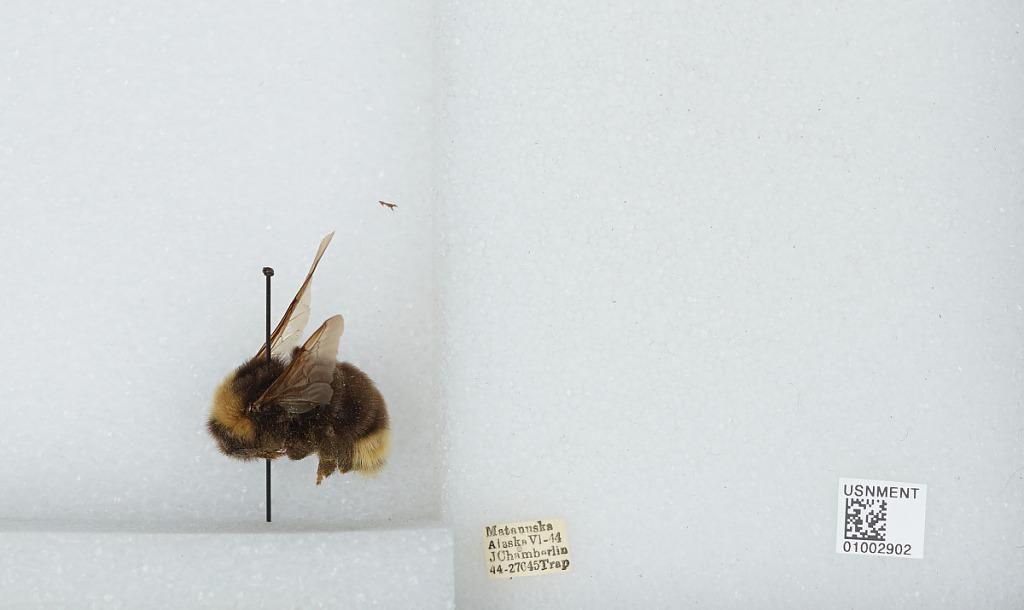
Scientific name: Bombus (Psithyrus) ashtoni (Cresson)
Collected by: J. Chamberlin
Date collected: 1944-6-
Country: United States
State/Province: Alaska
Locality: Matanuska
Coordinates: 61.38, -150.25